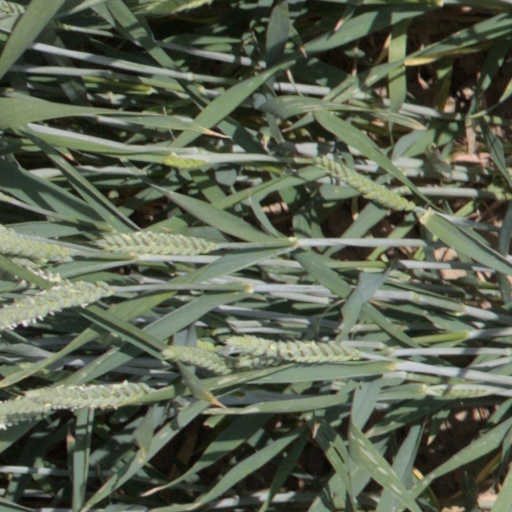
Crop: wheat